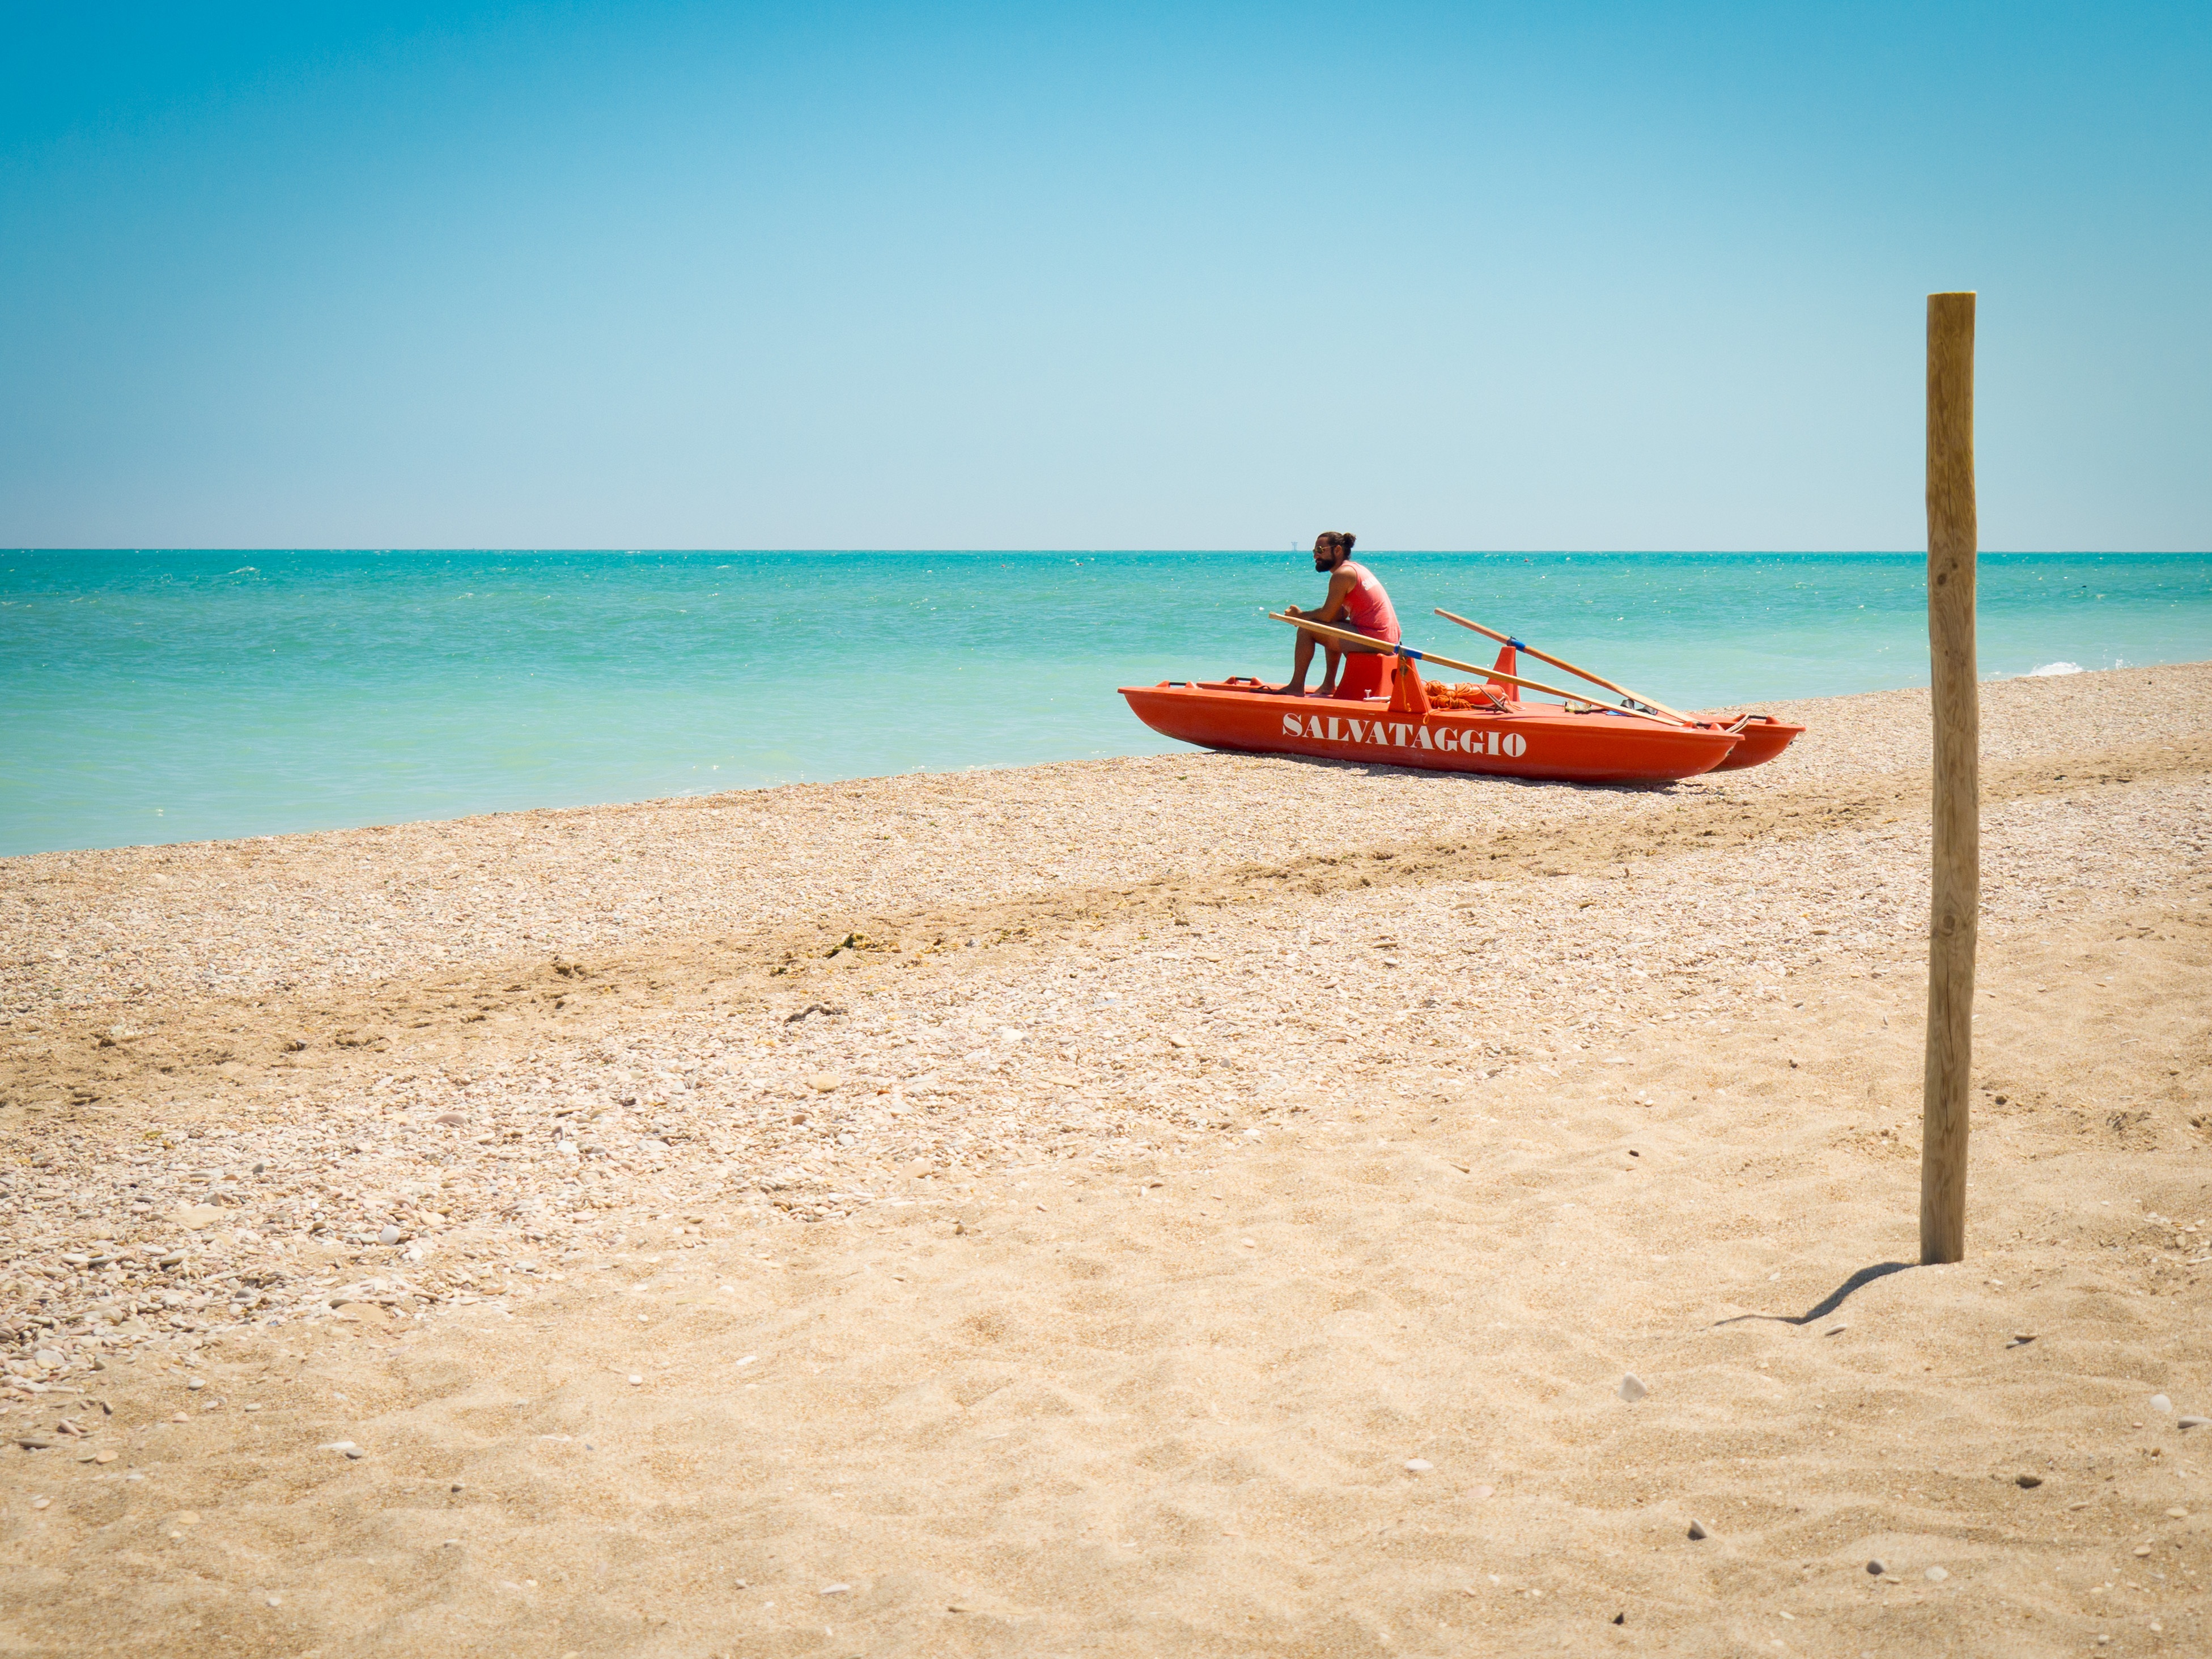
beach, shore, sea, body of water, ocean, sand, horizon, coast, vacation, wave, bay, surfing equipment and supplies